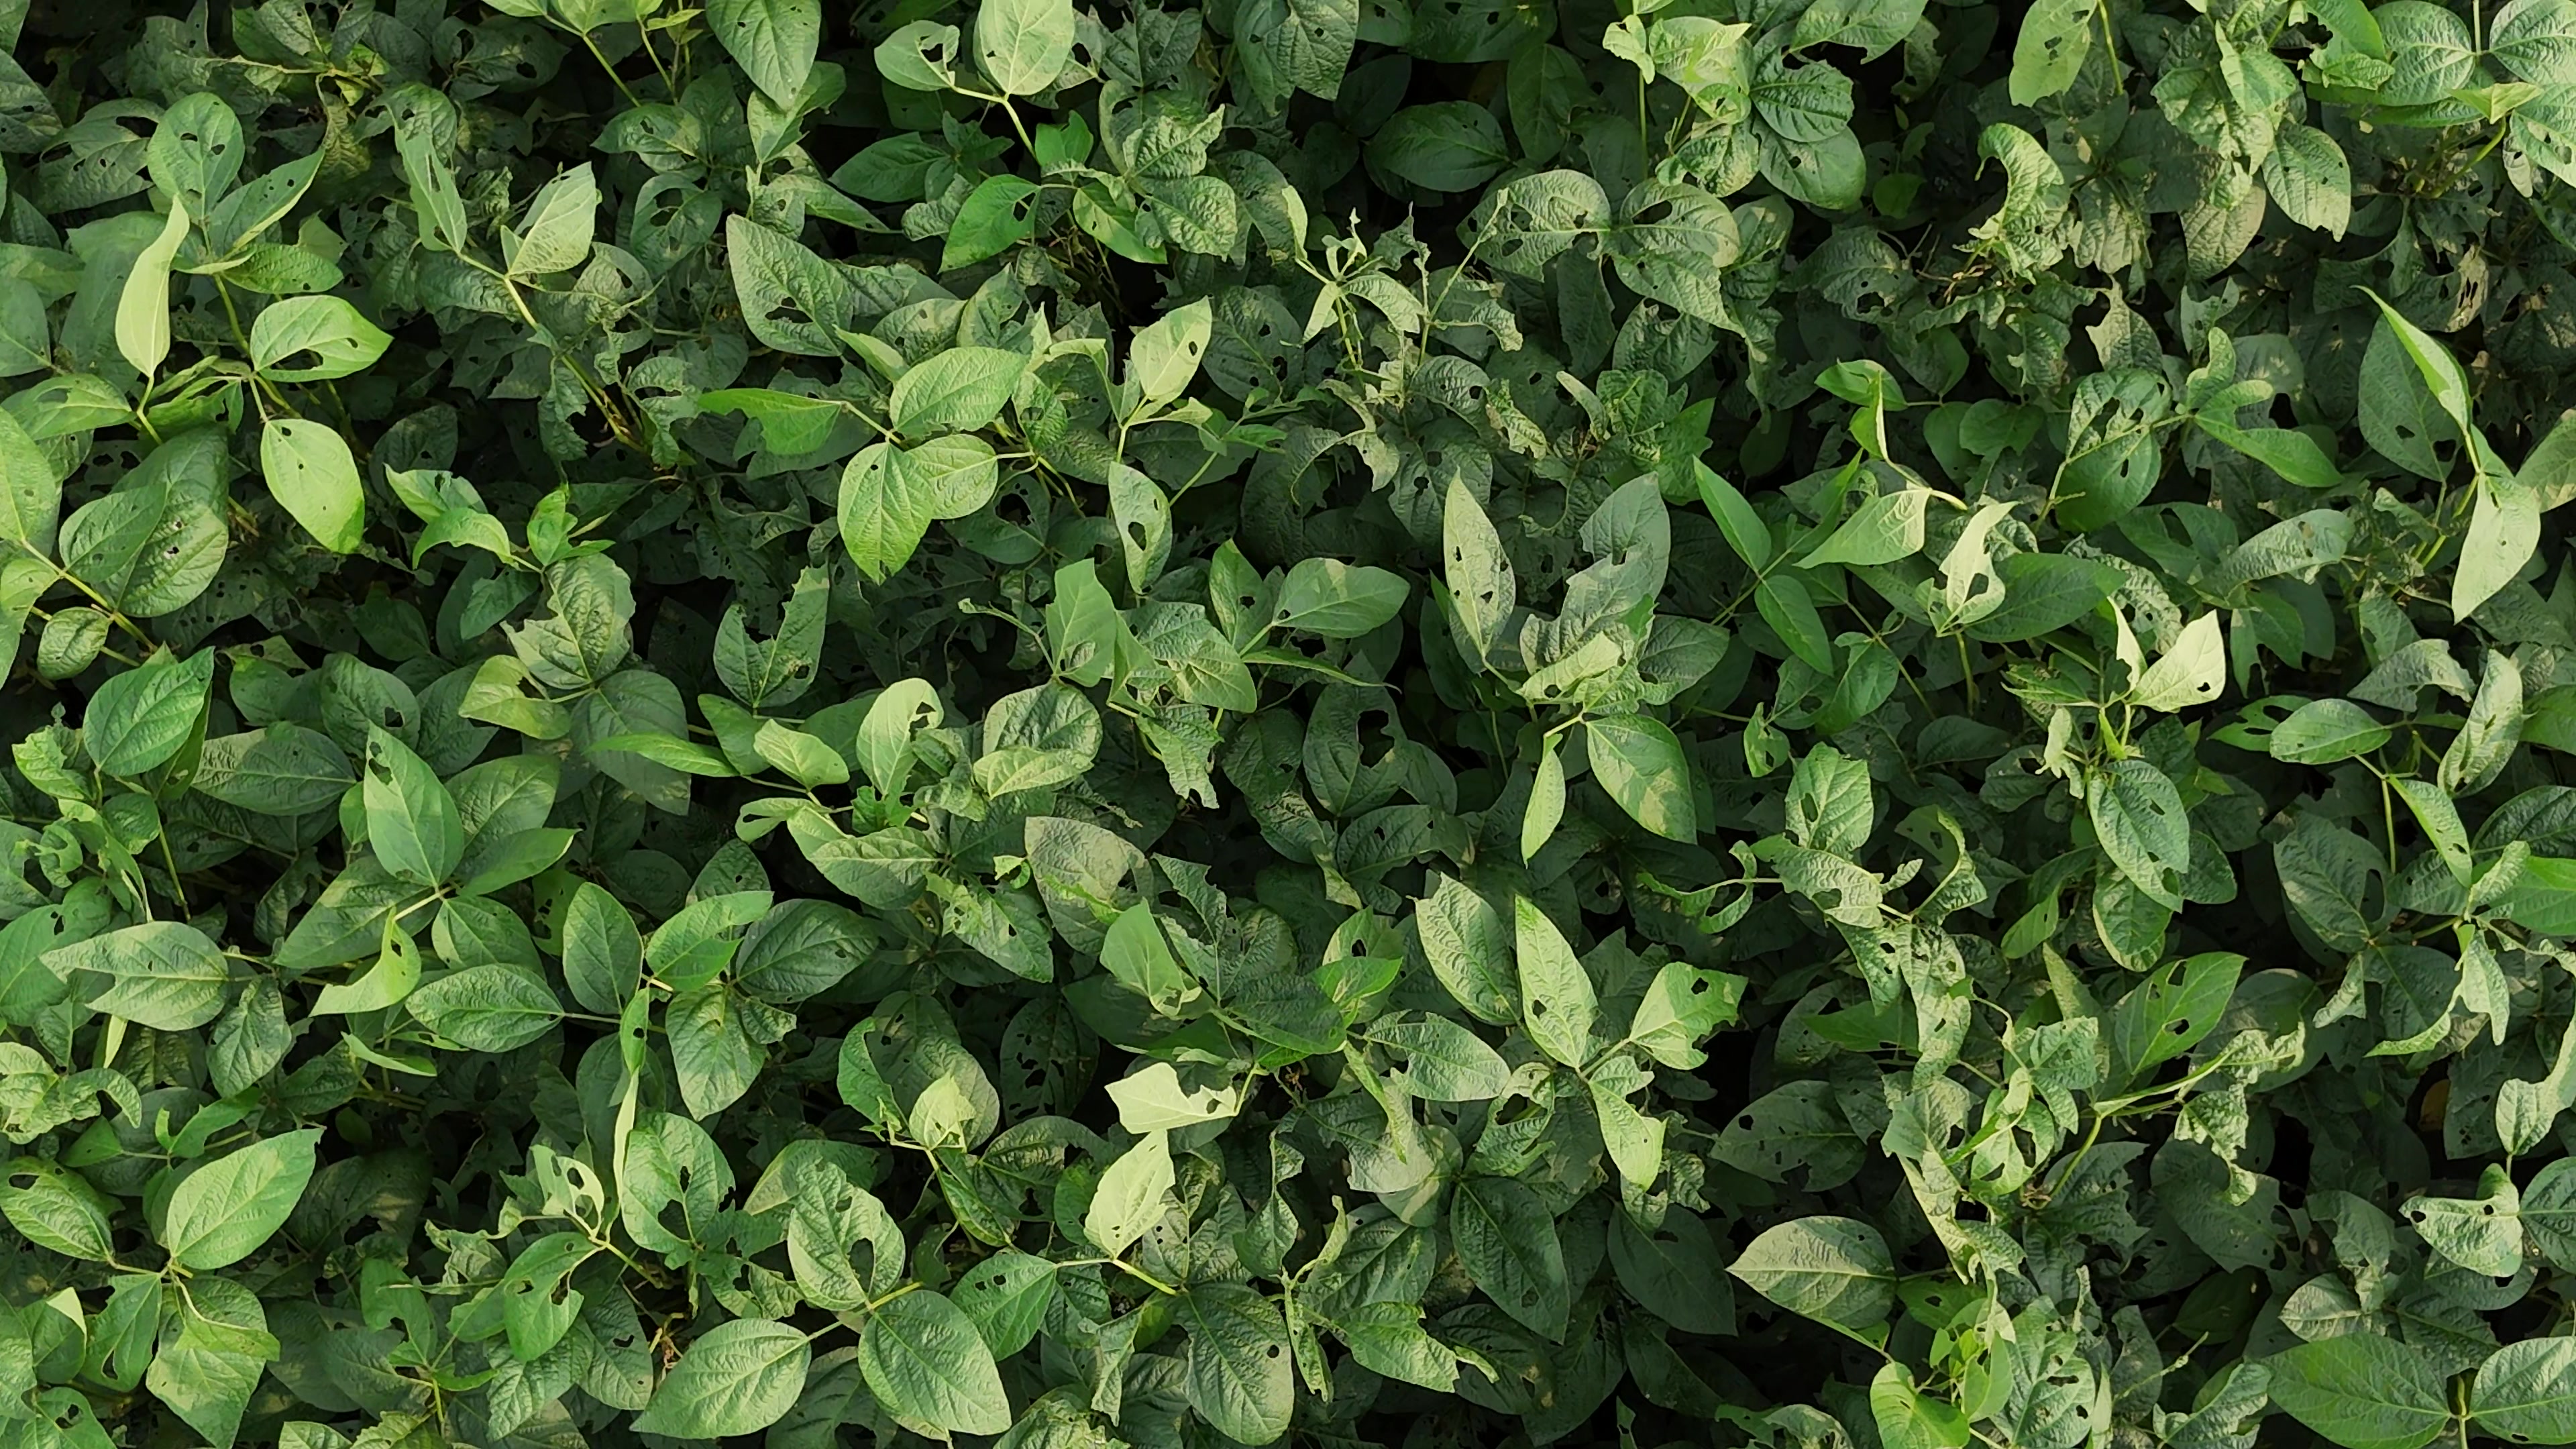
Label: Semilooper_Pest